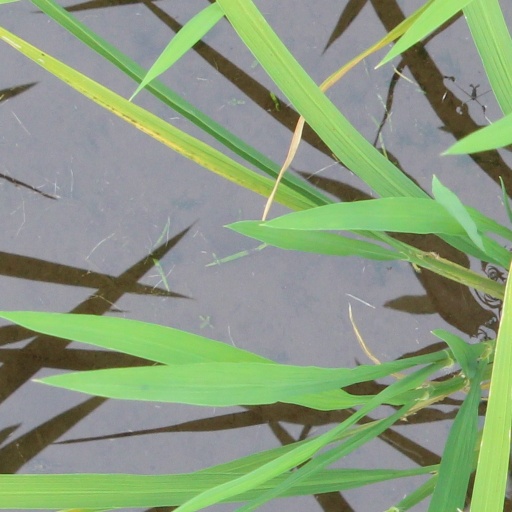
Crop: rice